James Collins (footballer, born 1983)

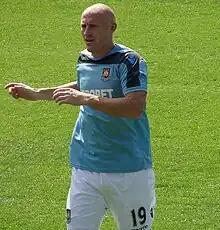
Collins warming up for West Ham United in 2012

On 1 August 2012, Collins signed for West Ham United for an undisclosed fee on a four-year contract. He was allocated the number 19 shirt, which he wore in his first spell with the club. On 18 August 2012, Collins started alongside Winston Reid in a 1–0 home win against his former club, Aston Villa on the opening day of the 2012–13 Premier League season. He was also awarded 'Man of the Match' for his performance on his second 'debut'. Collins first goals in his second spell with West Ham came on 5 January in an FA Cup third round tie against Manchester United. The game finished 2–2 with Collins scoring two headed goals from crosses by Joe Cole. Collins signed a two-year extension to his contract on 24 December 2015, which could keep him at the club until 2018. On 15 August 2016, Collins scored West Ham's first Premier League goal of the season, in a 2–1 defeat against London rivals, Chelsea.